Women in the military in Europe

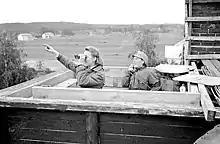
Members of Lotta Svärd in air control duty during the Continuation War

The women who have completed the voluntary military service are eligible for further military employment. If they have at least NCO training, they can apply for career NCO positions or for officer training. These career paths have been open since 1996, when the first women completed the military service. In 2005, 32 female career officers were in service. The number of female warrant officers was 16 and the number of female specialist officers 7. In comparison, there were a total of 2.584 officers and 894 specialist officers in service. The women made up about 16% of the total career NCO cadre. However, most of these career NCOs were grandfathered former female enlistees who had not undertaken military service.